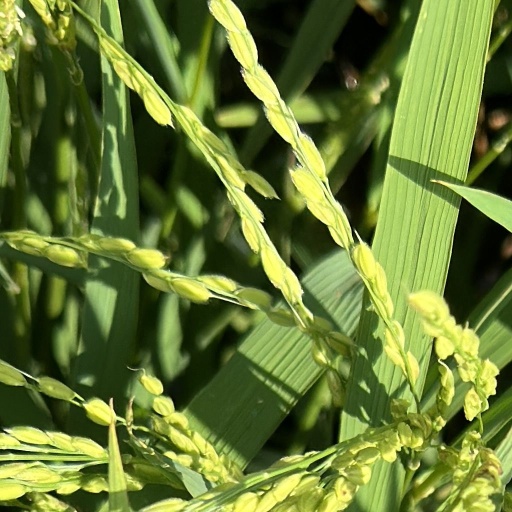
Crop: rice